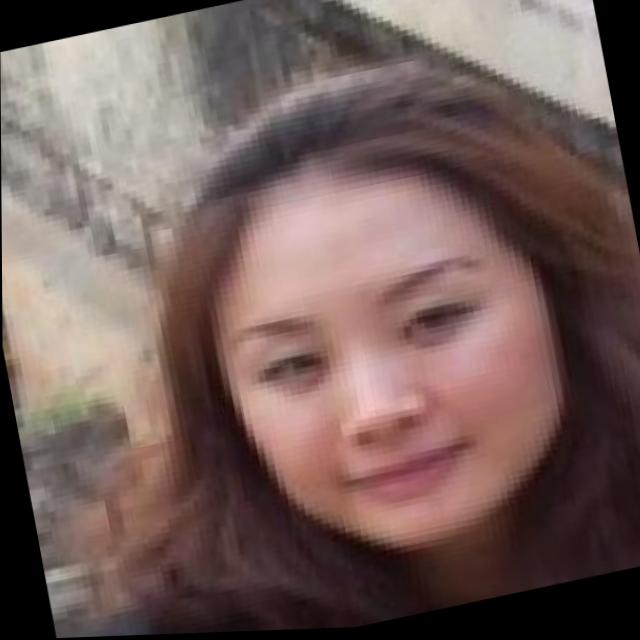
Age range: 21-44